Skukuza

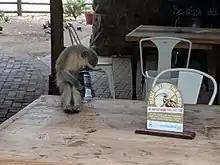
Vervet monkey drinking a stolen beverage at Tshokwane

The Stevenson-Hamilton Memorial Library and Museum at Skukuza houses a selection of ecological and history-related books, as well as paintings, documents and artifacts related to the history of Kruger National Park and the area. The library was opened on 14 October 1961 and is a brief walk from the Cattle Baron and reception. The hand knife used to kill a lion which attacked legendary ranger Harry Wolhuter, as well as the lion's skin, are on display in the Stevenson-Hamilton Library.